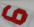
Number: 6